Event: Ecuador Earthquake
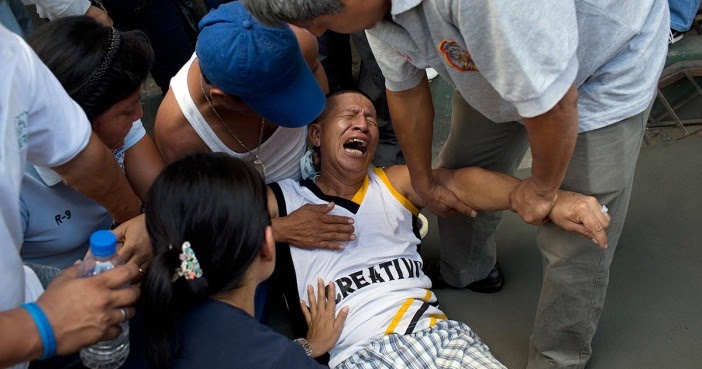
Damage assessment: no_damage